Saigō Takamori

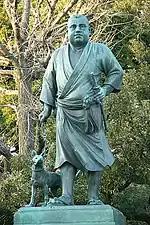
The statue of Saigō Takamori in Ueno Park, Tokyo

The most famous public monument to Saigō is the bronze statue in Ueno Park, Tokyo, unveiled in 1898. It depicts him in simple attire with his dog, reflecting his love of hunting and his common touch, rather than as a statesman or military leader. This portrayal has been influential in shaping his popular image.